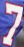
Number: 7